1926 KBUs Pokalturnering

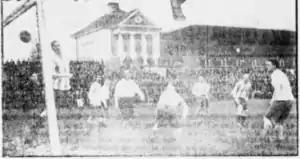
Match action during the final of the 1926 KBUs Pokalturnering — showing B.93's second goal being scored directly by Anthon Olsen following a free kick, with Kjøbenhavns BK's defender Valdemar Laursen trying to reach the ball with his head.

The 1926 KBUs Pokalturnering (Unofficial English translation: 1926 KBU Cup, 1926 Copenhagen Cup) was the 17th edition of the regional tournament, KBUs Pokalturnering, the highest senior cup competition organised by the Copenhagen FA (KBU). The tournament was held in the fall of 1926 with BK Frem, then based on Enghavevej, as the defending cup champions. The season was launched with one match on 22 August 1926 between the last season's runners-up in Copenhagen Football League B.93 and the newly promoted league club BK Fremad Amager. This season's installment was won by B.93 after defeating Kjøbenhavns BK 5–1 in the final played at Københavns Idrætspark on 7 November 1926, which was the club's fifth cup title after having contested in eight finals of the tournament. The 8 participants in the tournament included the six members of the 1925–26 KBUs Mesterskabsrække and the two highest placed teams from the 1925–26 KBUs A-række.